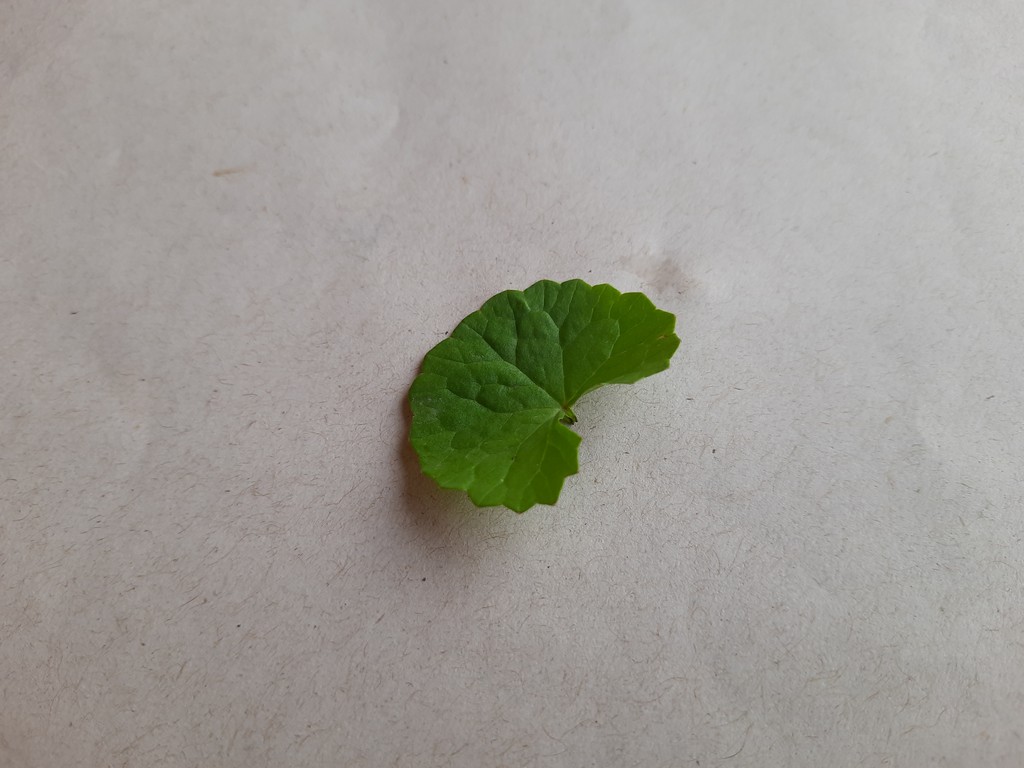
Label: Healthy